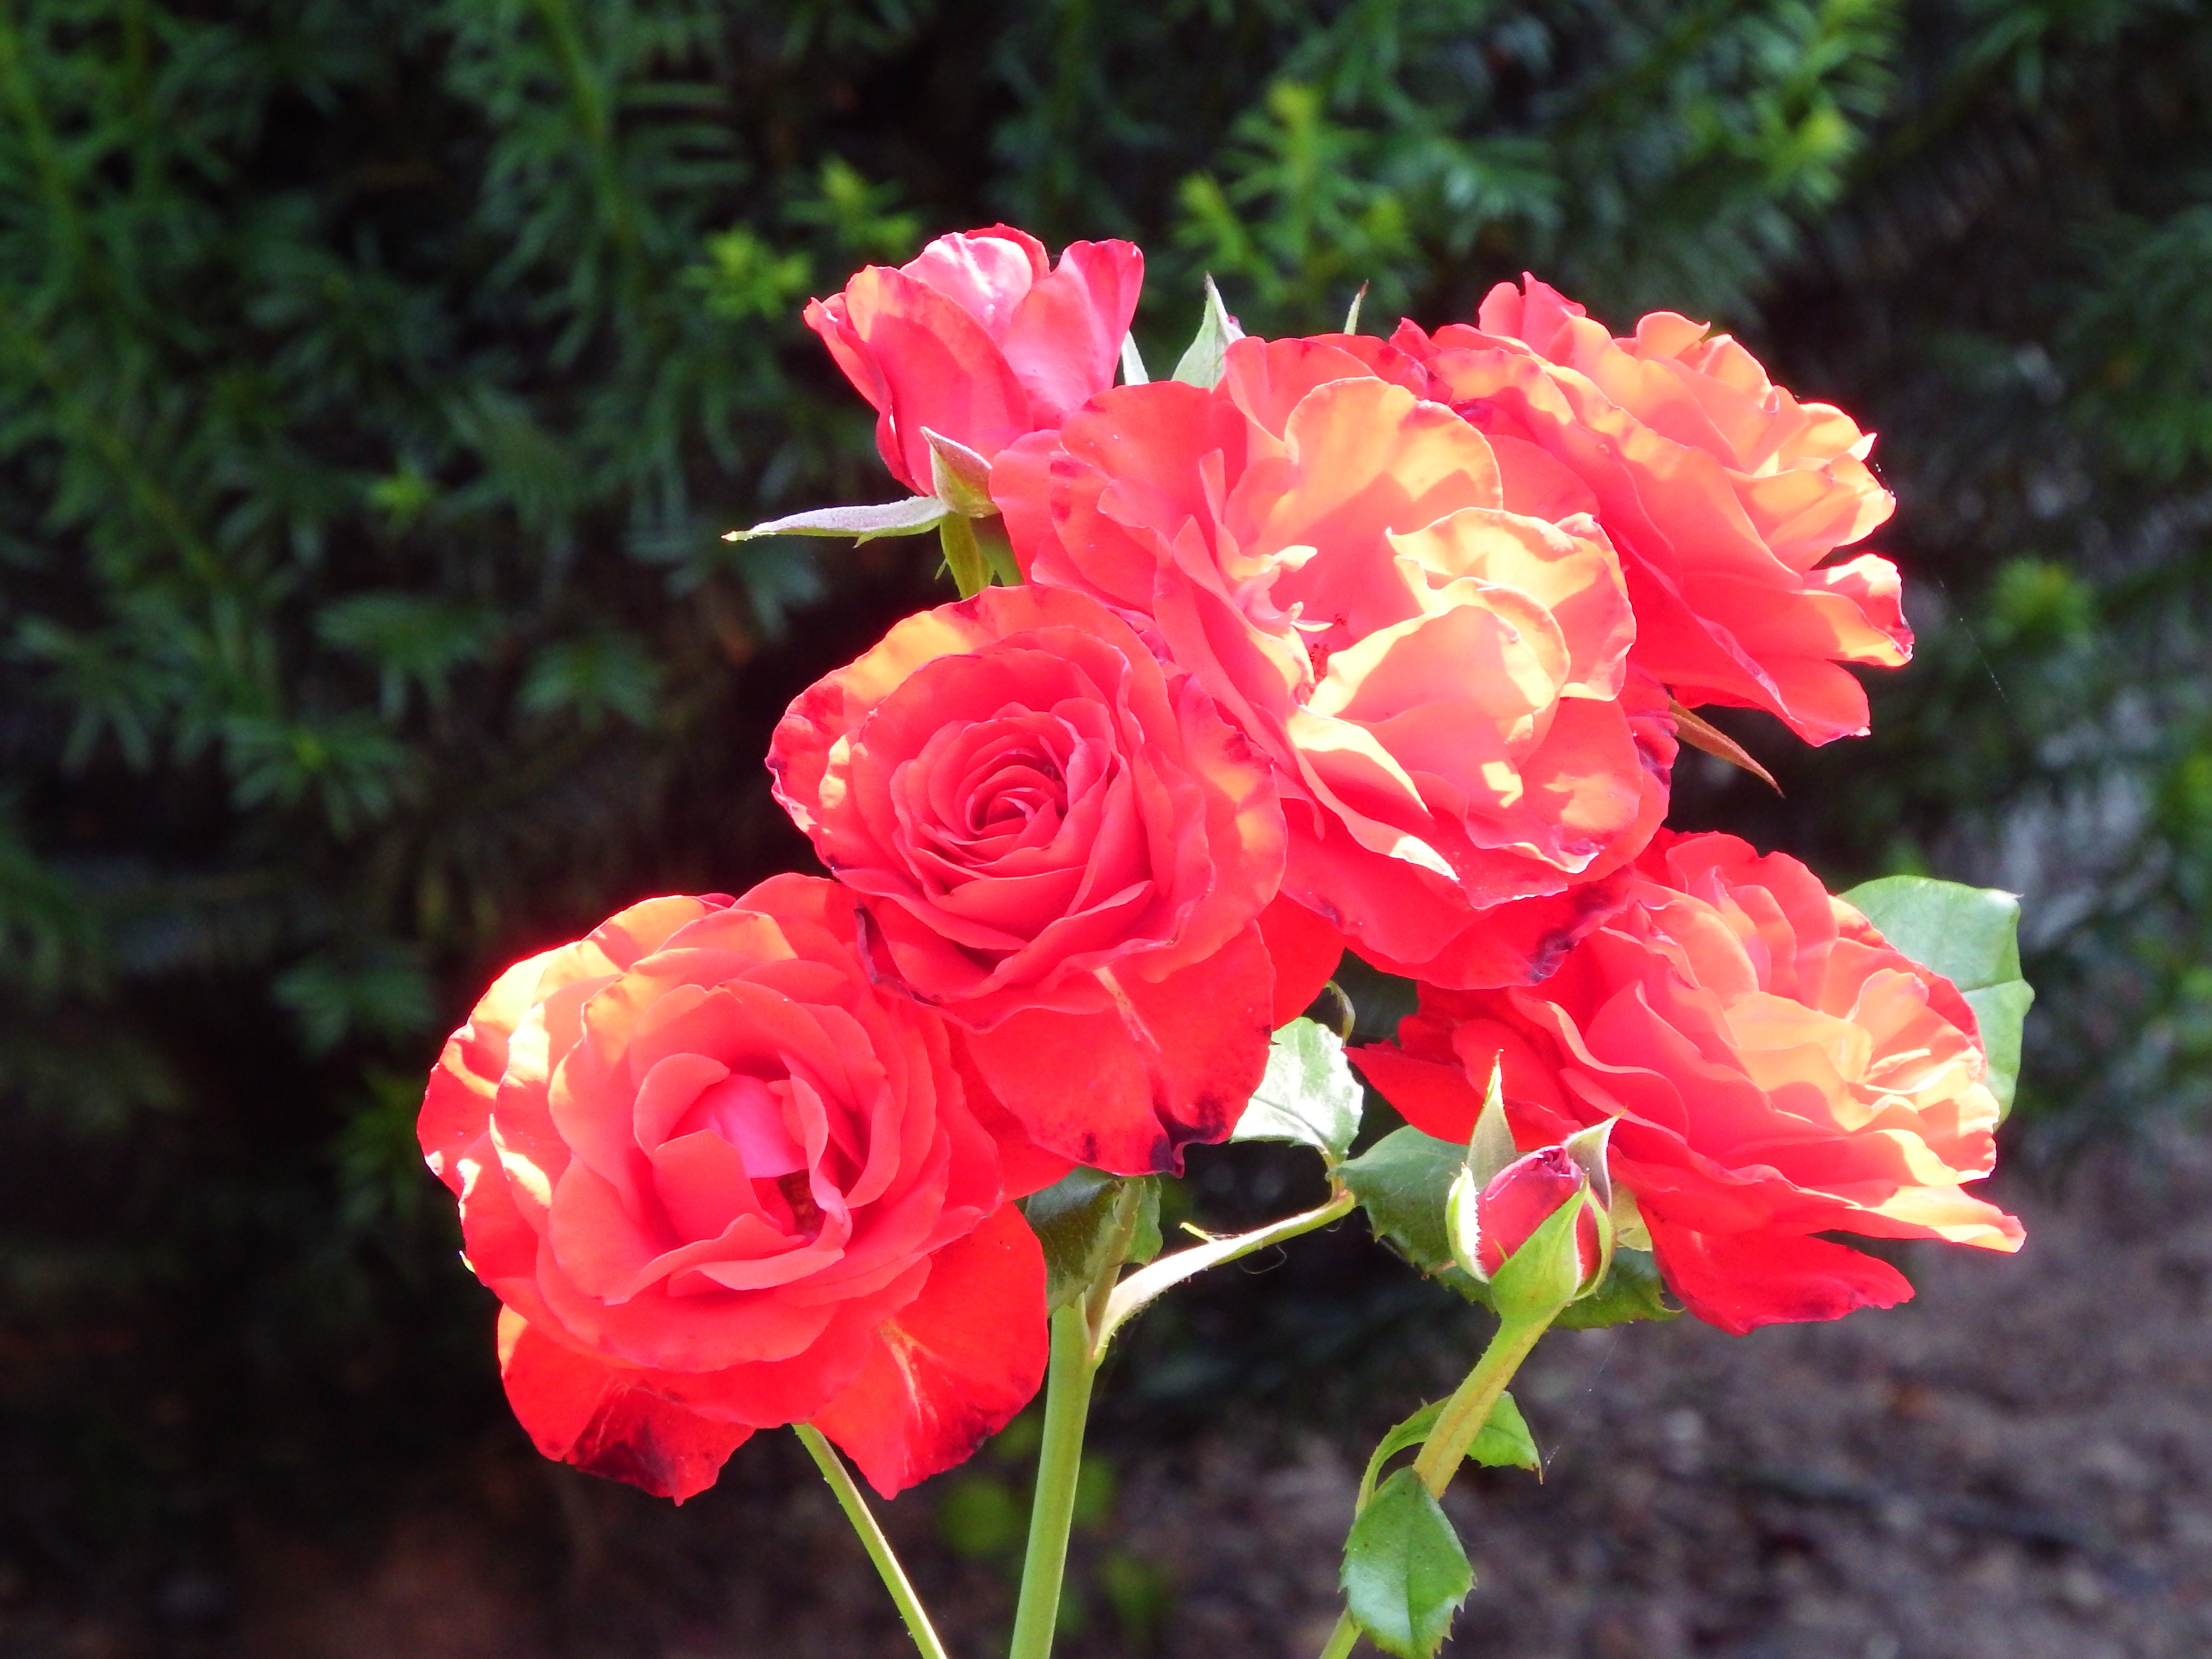
blossom, plant, flower, petal, summer, floral, rose, red, romance, romantic, botany, flora, plants, flowers, shrub, floribunda, flowering plant, garden roses, rose family, red roses, land plant, rose order